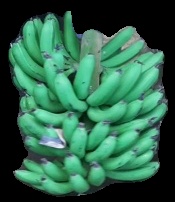
Variety: pachbale
Grade: grade1